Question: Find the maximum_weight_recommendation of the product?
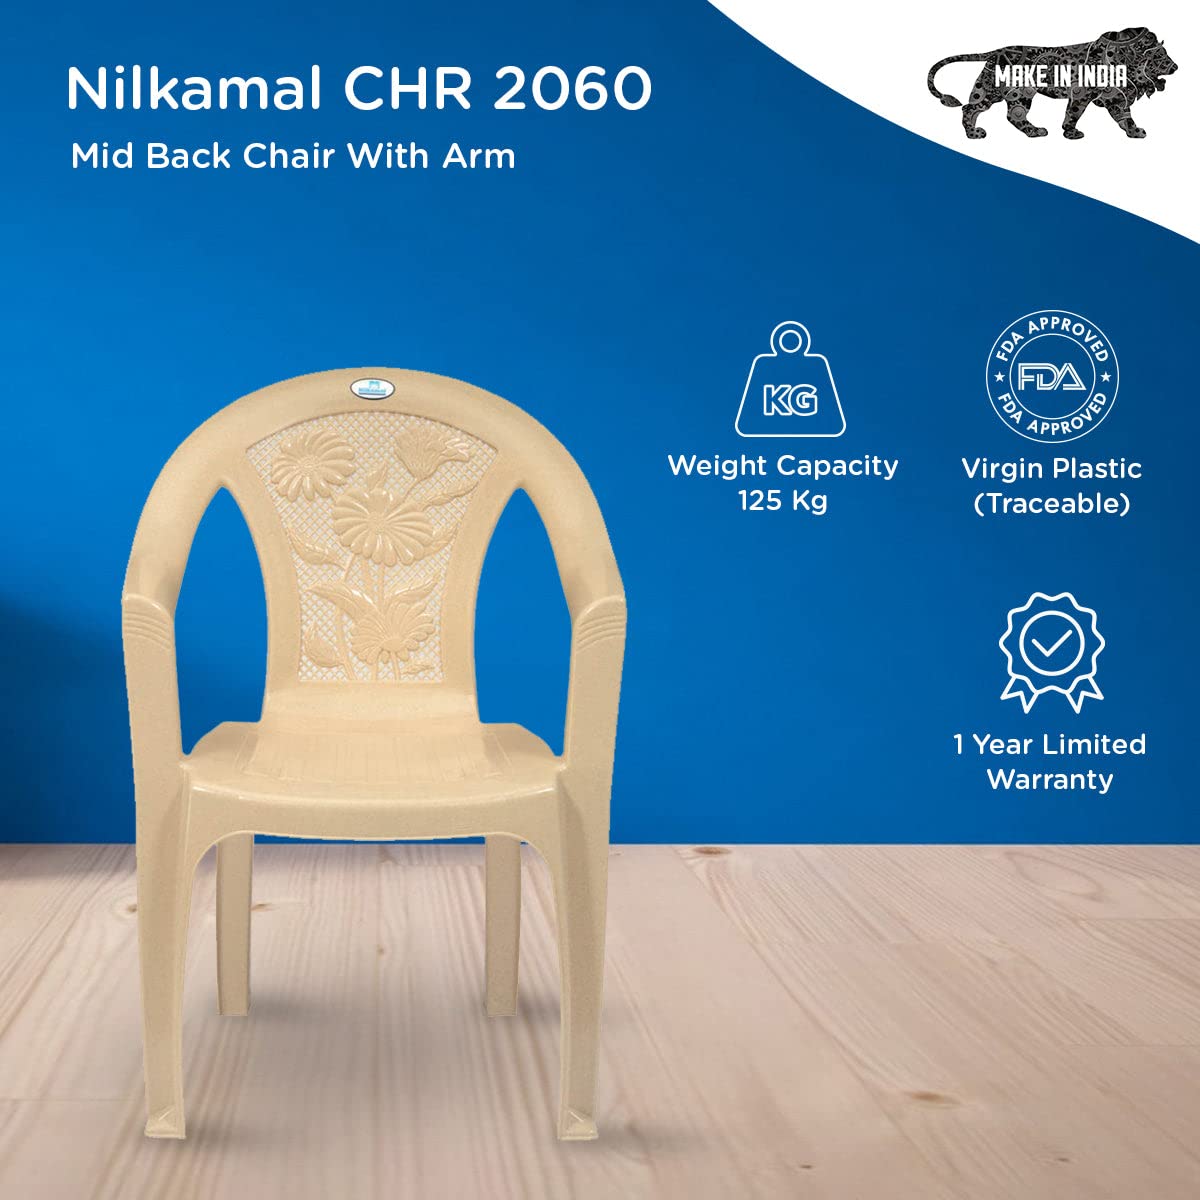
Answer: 125 kilogram